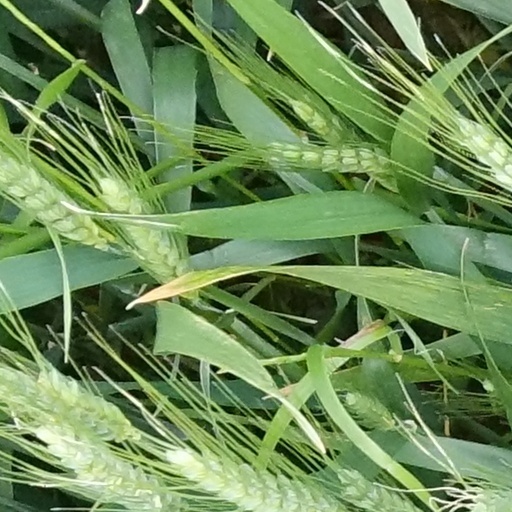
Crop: wheat